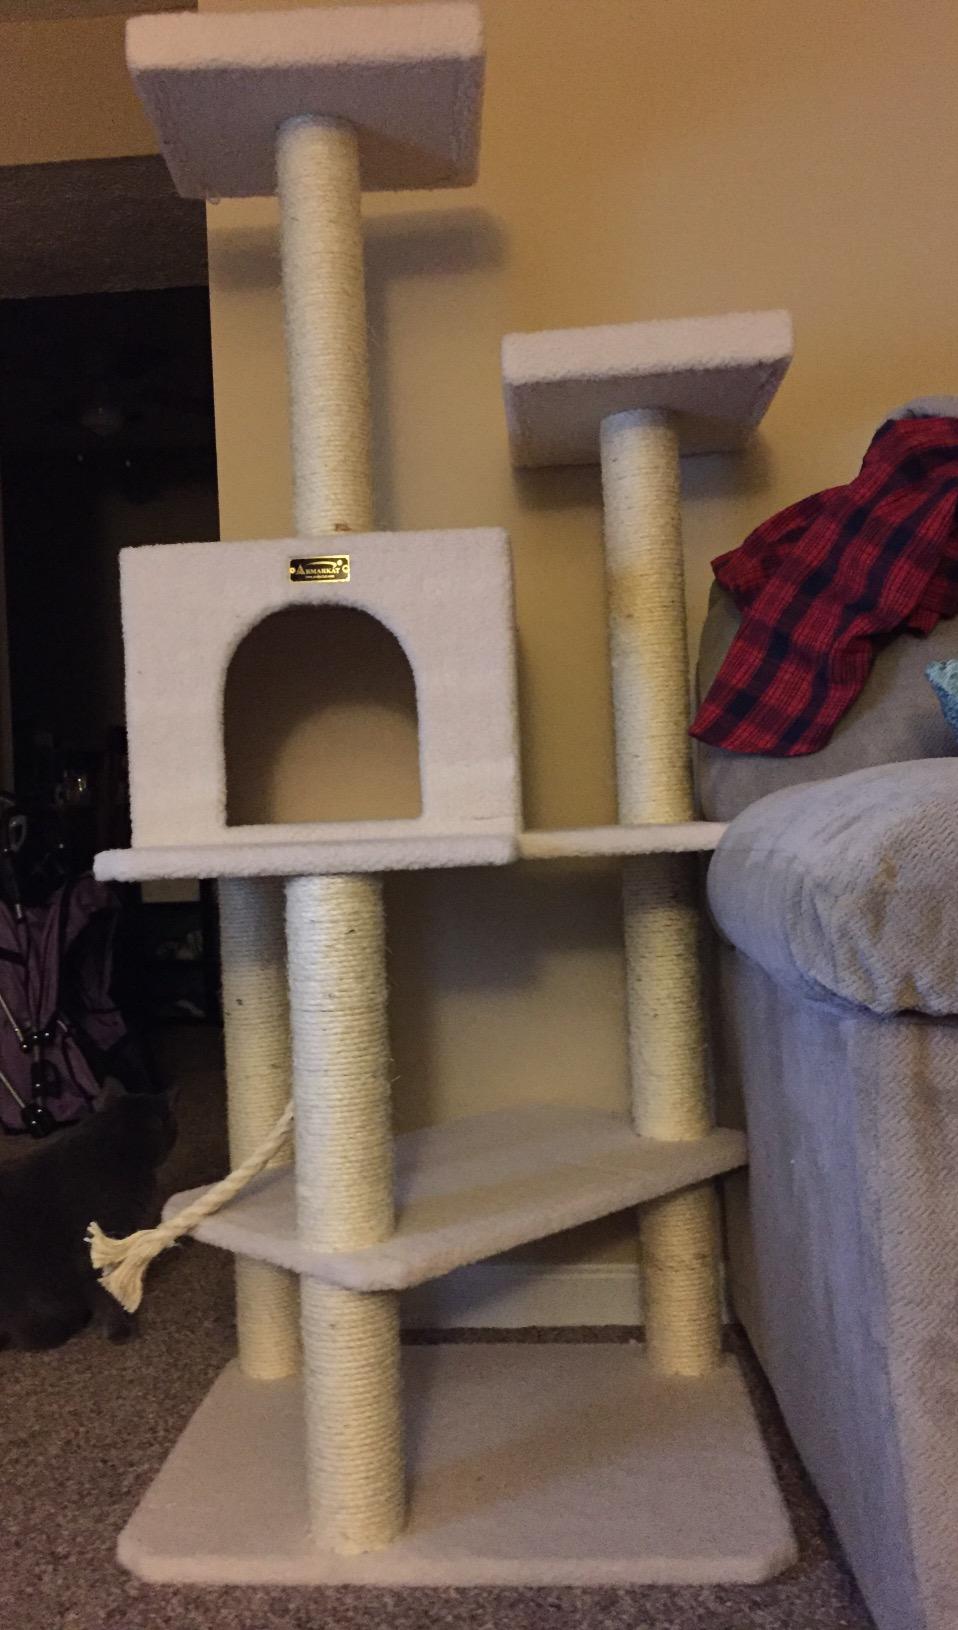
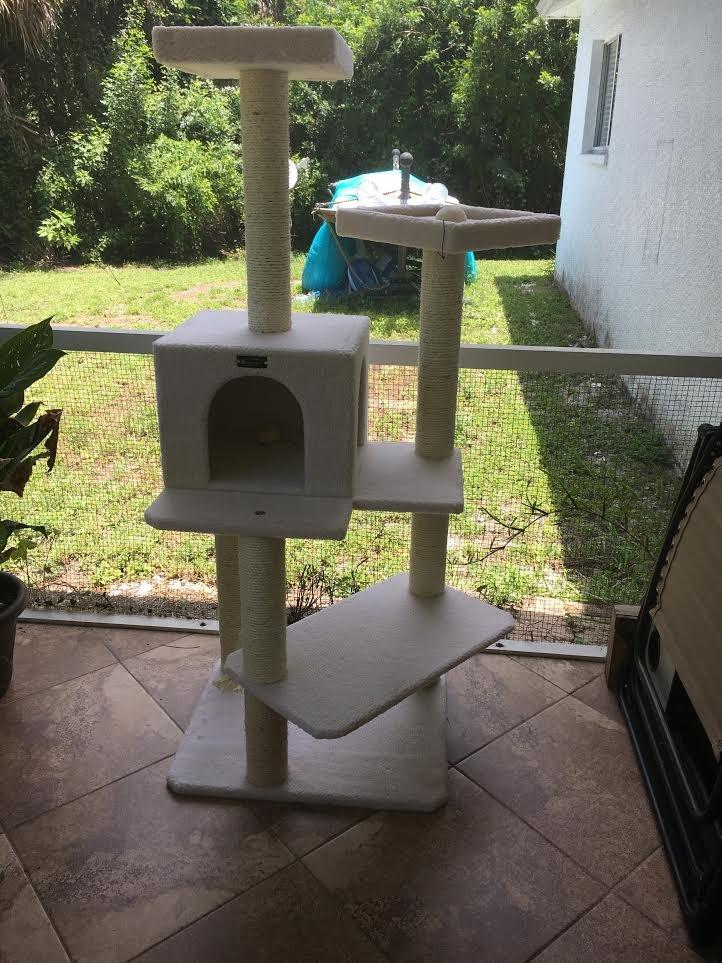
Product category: items_cat tree
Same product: yes